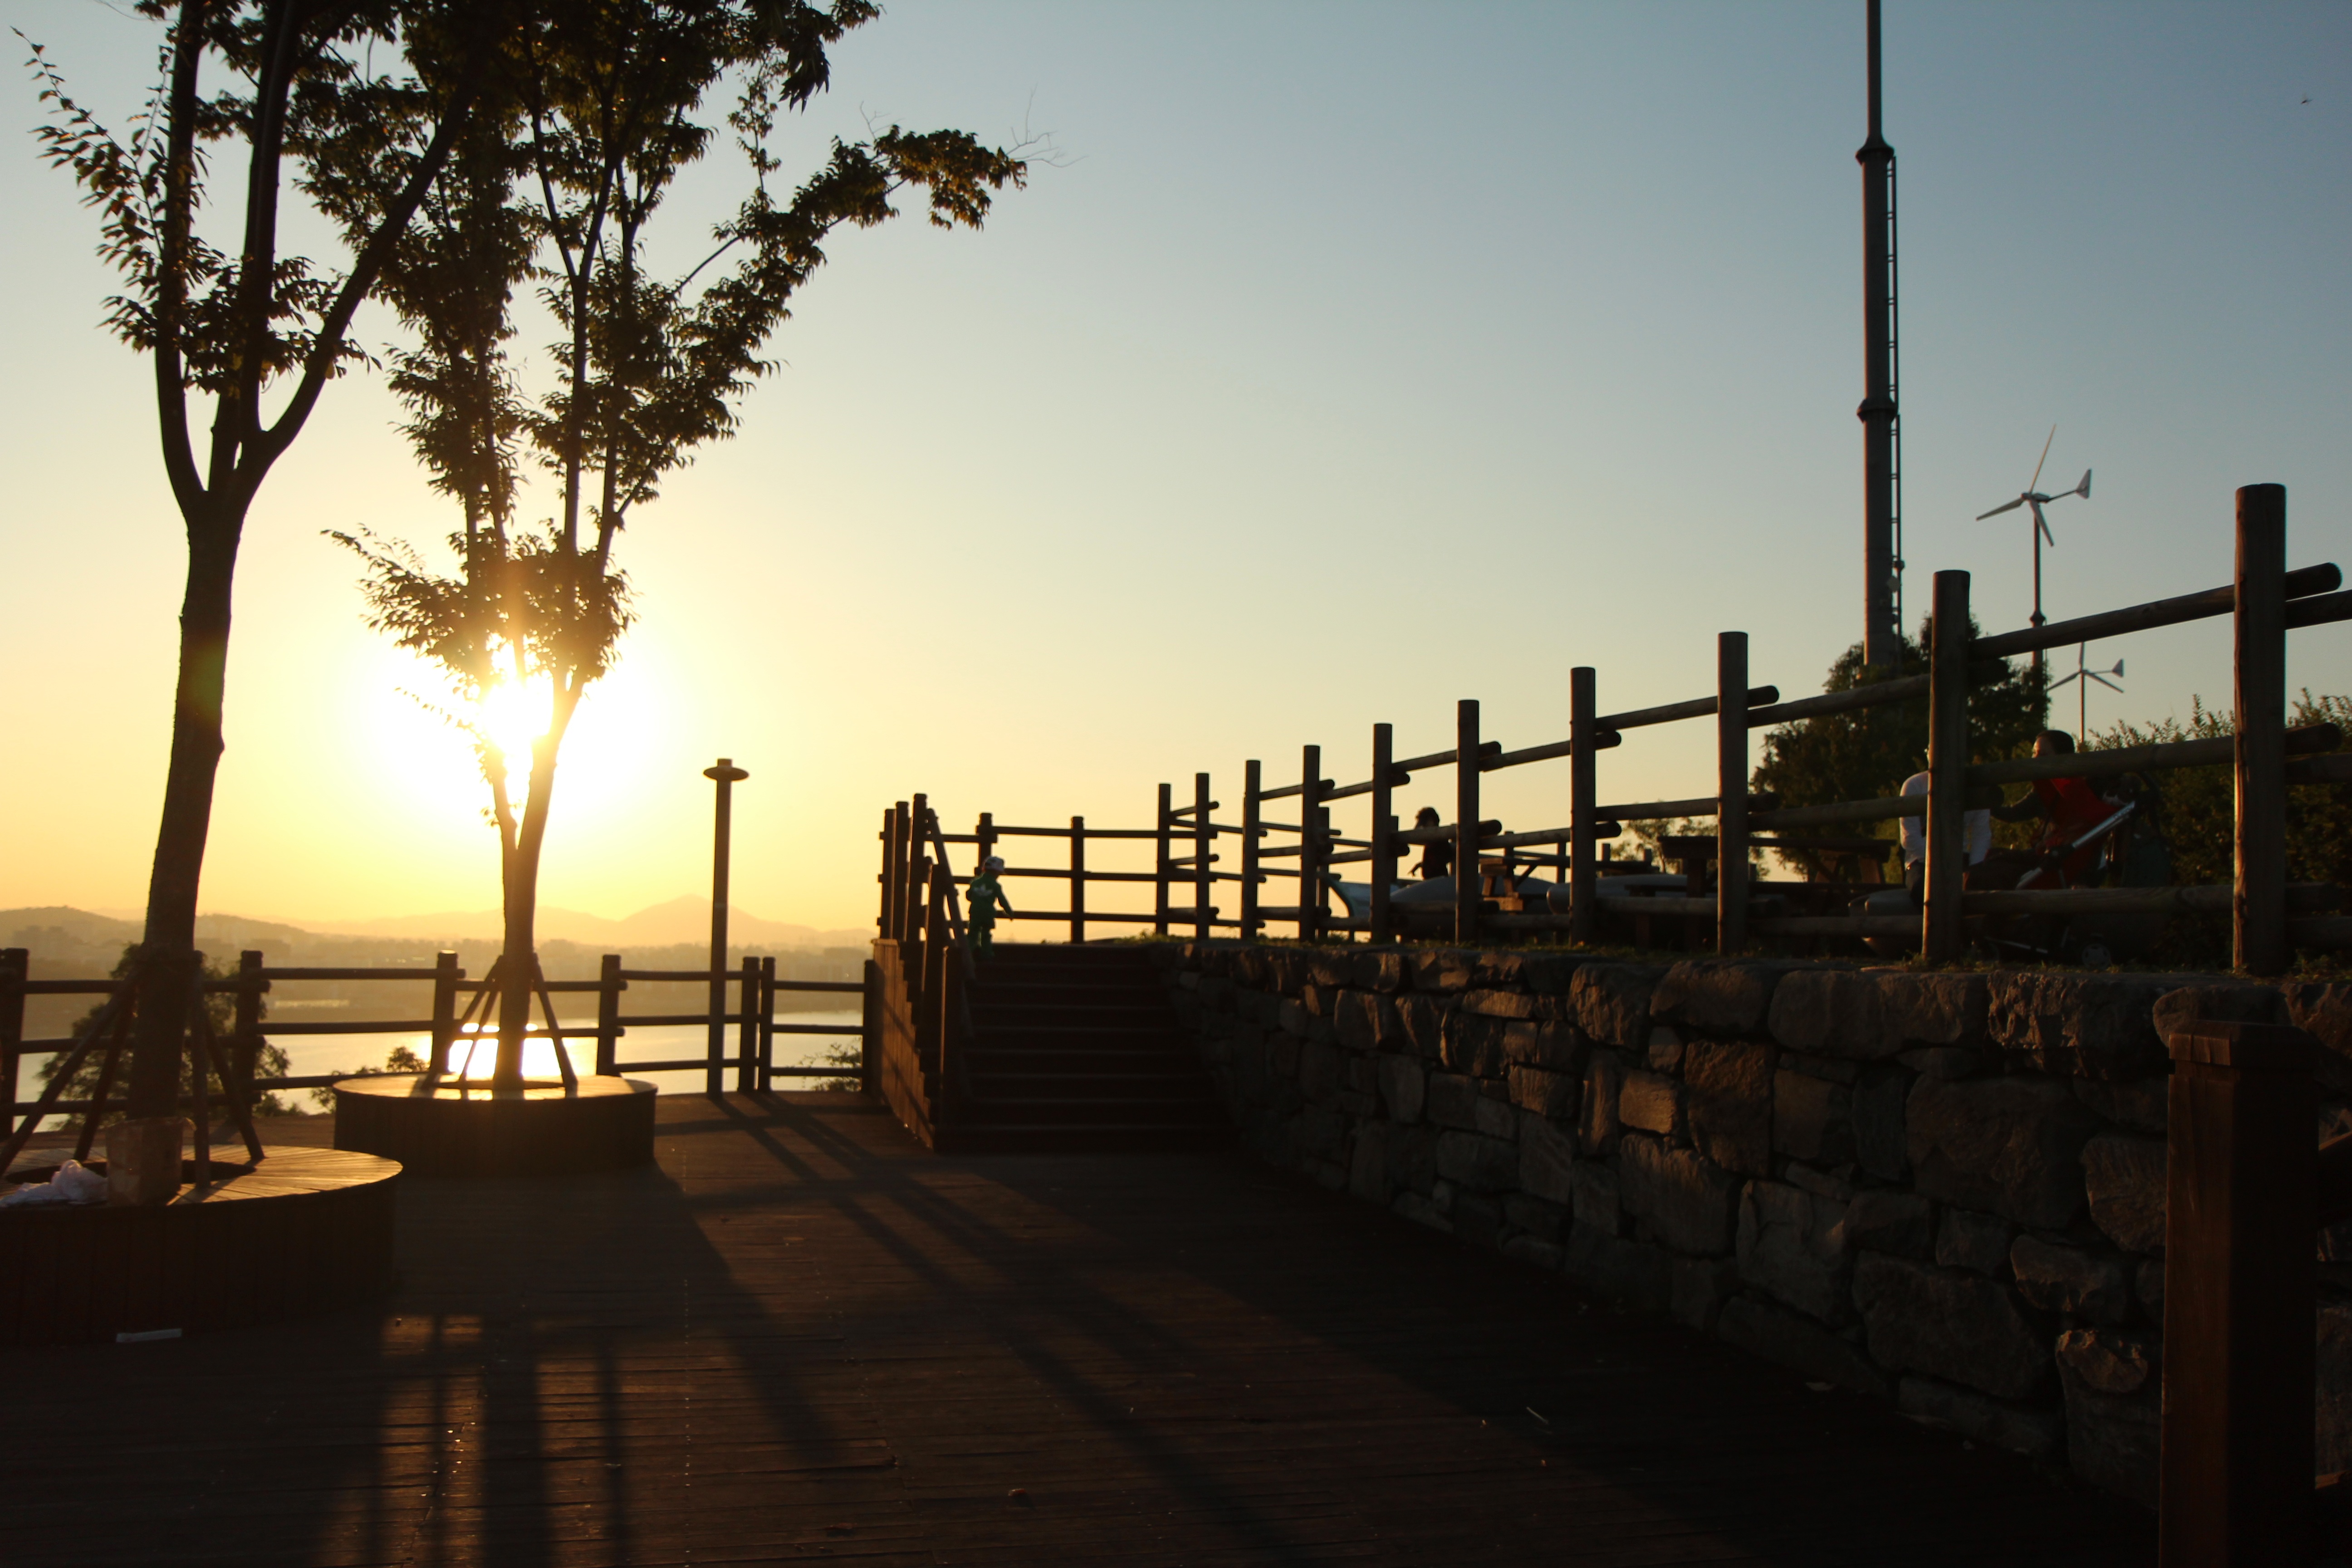
landscape, sunset, sunlight, morning, walkway, dusk, evening, sky park, sangam